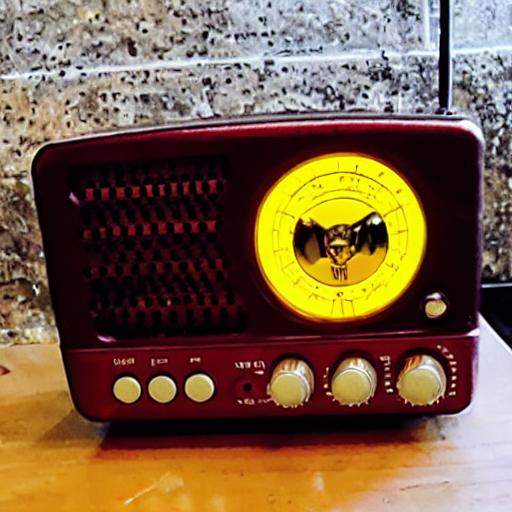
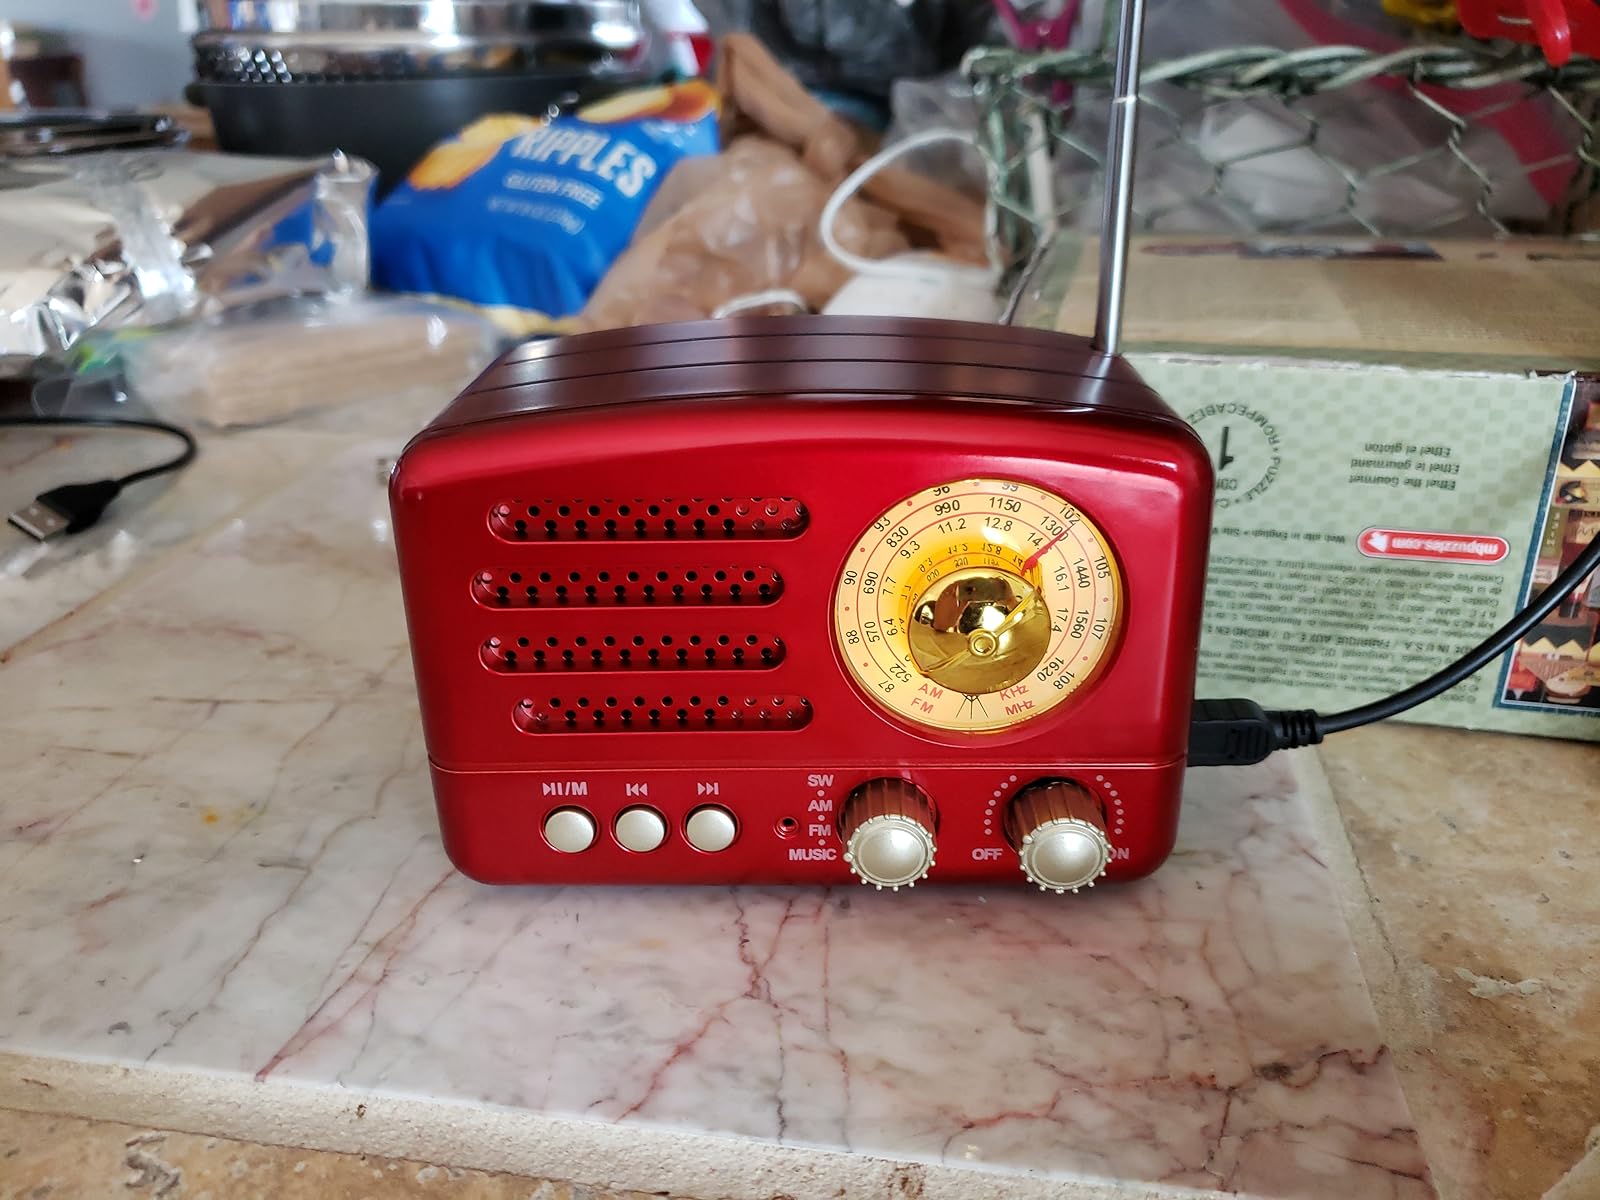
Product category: radio
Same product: no